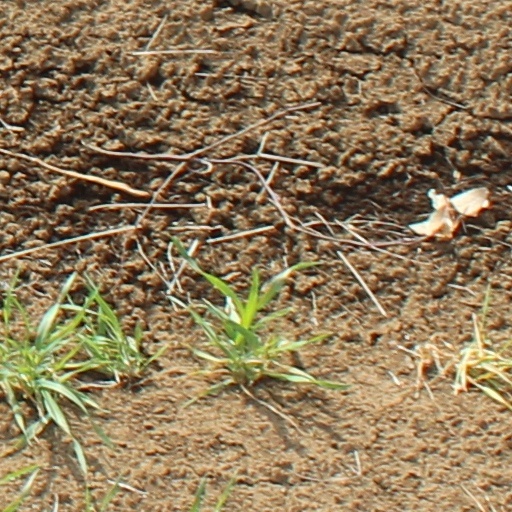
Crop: wheat